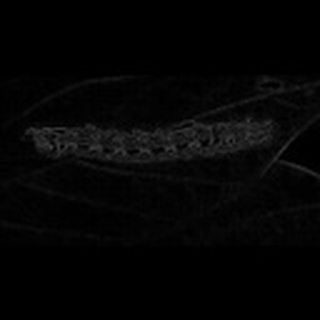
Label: cotton_army_worm